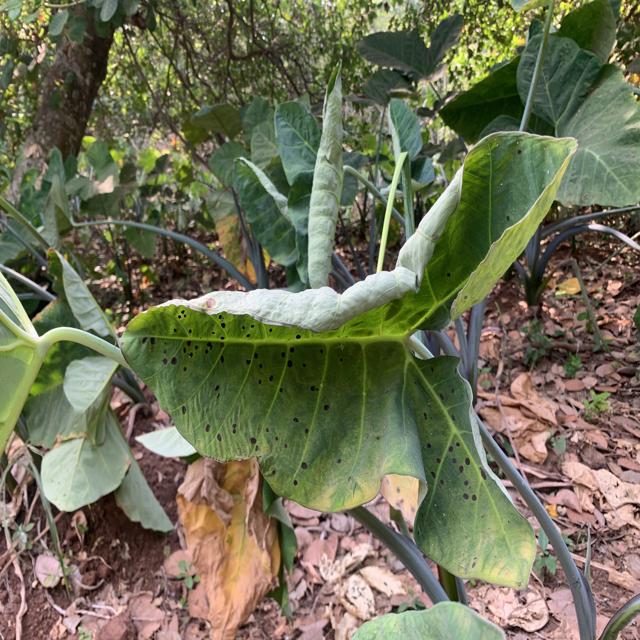
Label: Healthy